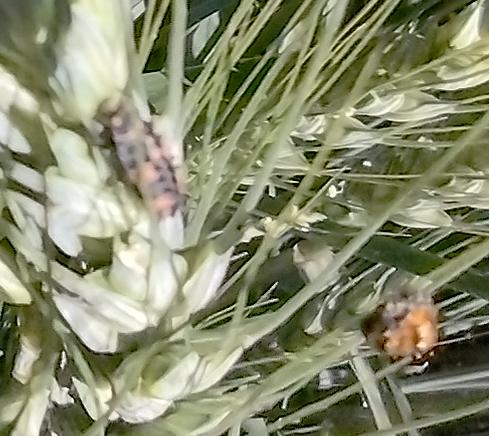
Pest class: predators